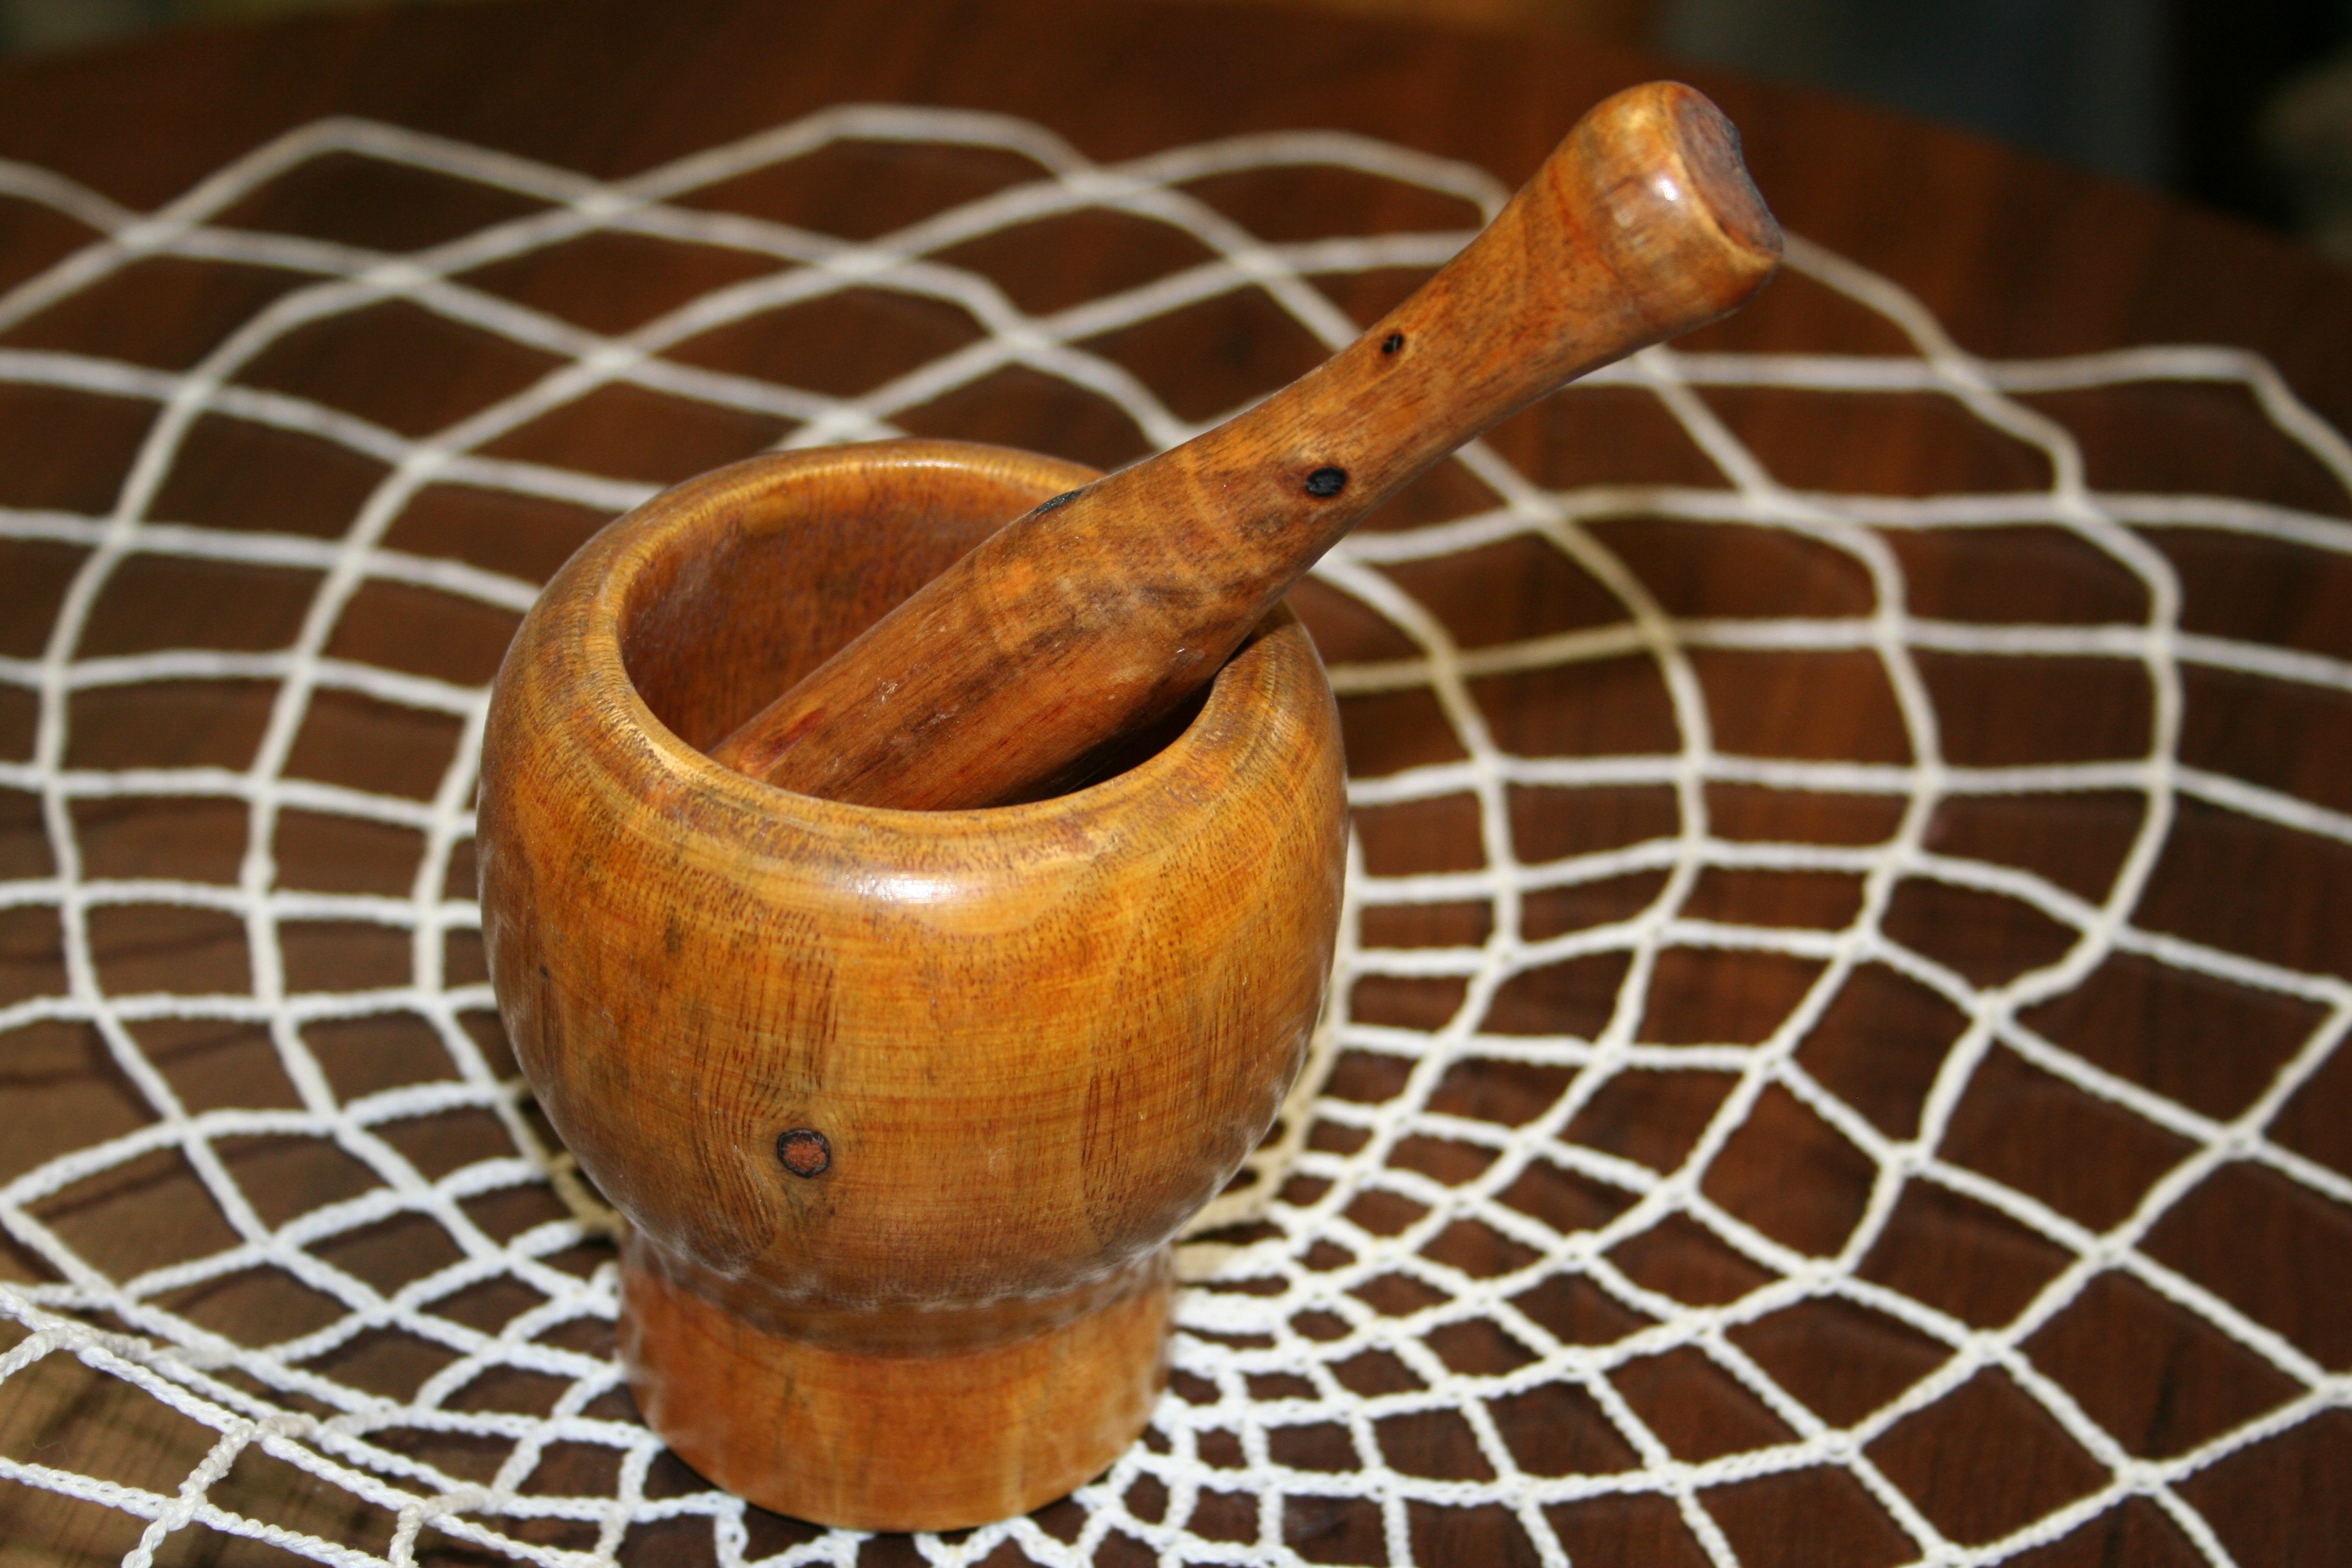
wood, antique, food, produce, art, container, mortar, carving